Ornua

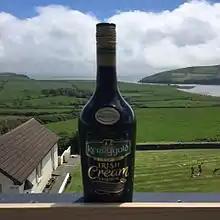
Kerrygold Irish Cream Liqueur

Currently, Ornua operates from 19 subsidiaries worldwide, with pre-packing and blending facilities located in Germany, Great Britain, the United States and the Middle East. A €36m Kerrygold butter production and packing plant (Kerrygold Park) has been constructed in Mitchelstown, County Cork. In 2020, Ornua announced an investment of £3m in its Leek production facilities, to boost capacity in response to greater consumer demand for its cheese products and bringing total annual production to more than 110,000 tonnes.